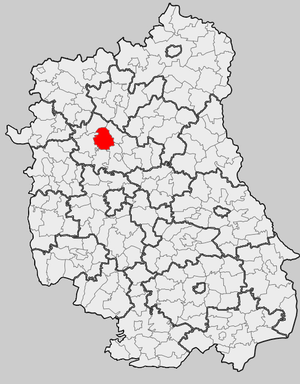
Firlej est une gmina rurale de la powiat de Lubartów, dans la Voïvodie de Lublin, dans l'est de la Pologne.